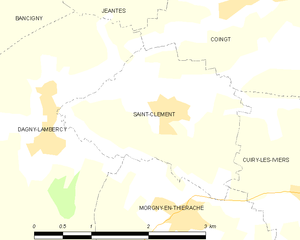
Carte des communes françaises: Saint-Clément